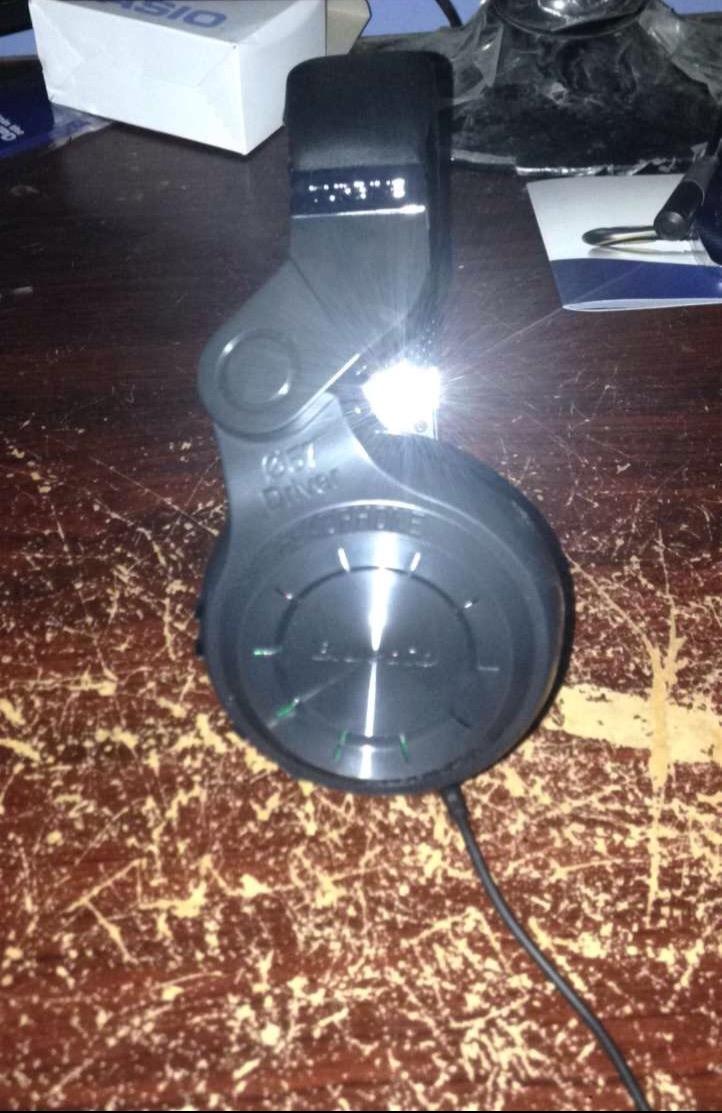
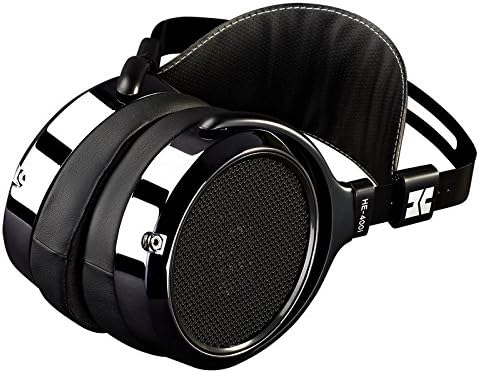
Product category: headphones
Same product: no